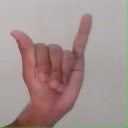
अक्षर: य